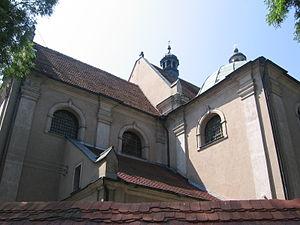
Złotów est une commune urbaine de la Voïvodie de Grande-Pologne et du powiat de Złotów.